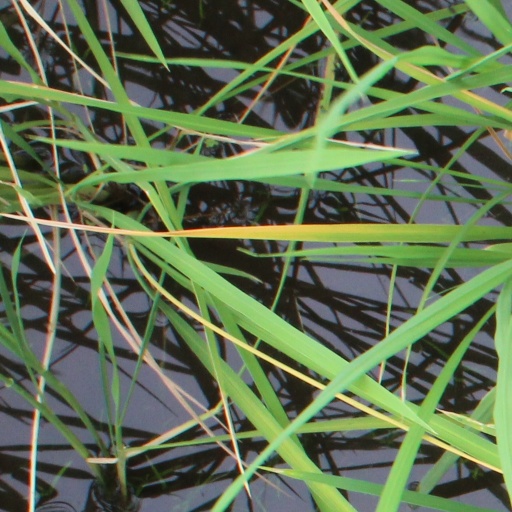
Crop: rice